Ash King

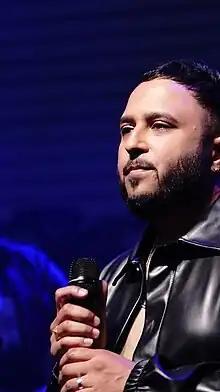
Ash King

Ashutosh Ganguly, better known by his stage name Ash King, is a British singer, songwriter and composer. He made his playback singing debut in Rakeysh Omprakash Mehra's Delhi-6. He is a relative of prominent Indian singer Kishore Kumar. He has also sung the song "Carbon Copy" in the movie "Drishyam".